Slavonia

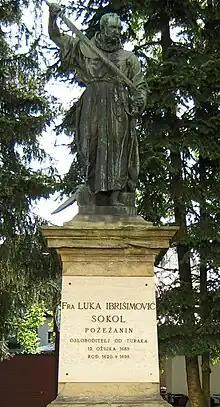
Luka Ibrišimović led a revolt against Ottomans in Požega.

The Ottoman conquests in Croatia led to the 1493 Battle of Krbava field and 1526 Battle of Mohács, both ending in decisive Ottoman victories. King Louis II of Hungary died at Mohács, and Ferdinand I of the House of Habsburg was elected in 1527 as the new ruler of Croatia, under the condition that he provide protection to Croatia against the Ottoman Empire, while respecting its political rights. The period saw the rise to prominence of a native nobility such as the Frankopans and the Šubićs, and ultimately to numerous bans from the two families. The present coat of arms of Slavonia, used in an official capacity as a part of the coat of arms of Croatia, dates from this period—it was granted to Slavonia by king Vladislaus II Jagiellon on 8 December 1496.